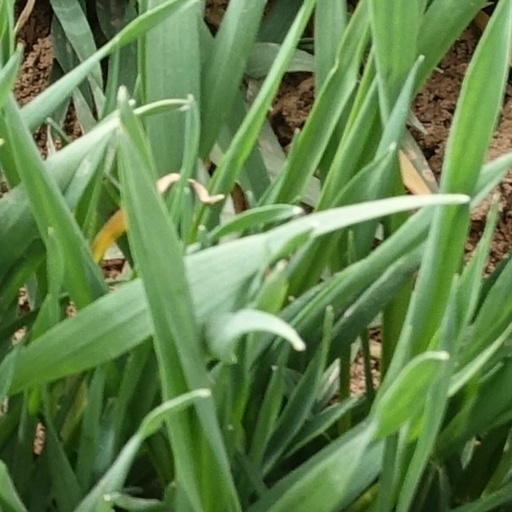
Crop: wheat